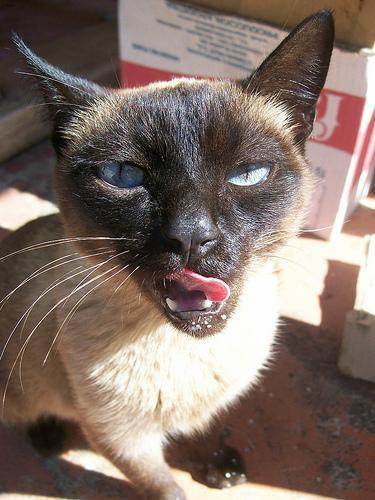
Siamese